Louis Lingg

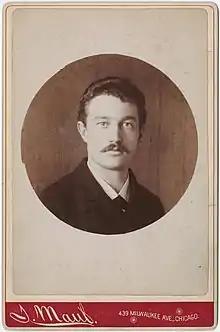
Louis Lingg.

On November 6, 1887, four bombs were discovered in Lingg's cell. Lingg died by suicide on November 10, 1887, the day before he was scheduled to hang. He used a blasting cap smuggled to him by a fellow prisoner. He put it in his mouth and lit it at 9:00 am. It blew off his lower jaw and damaged a large portion of his face. He survived for another 6 hours—writing "Hoch die anarchie!" (Hurrah for anarchy!) on the cell stones in his own blood before guards came—until his death at around 3:00 pm.